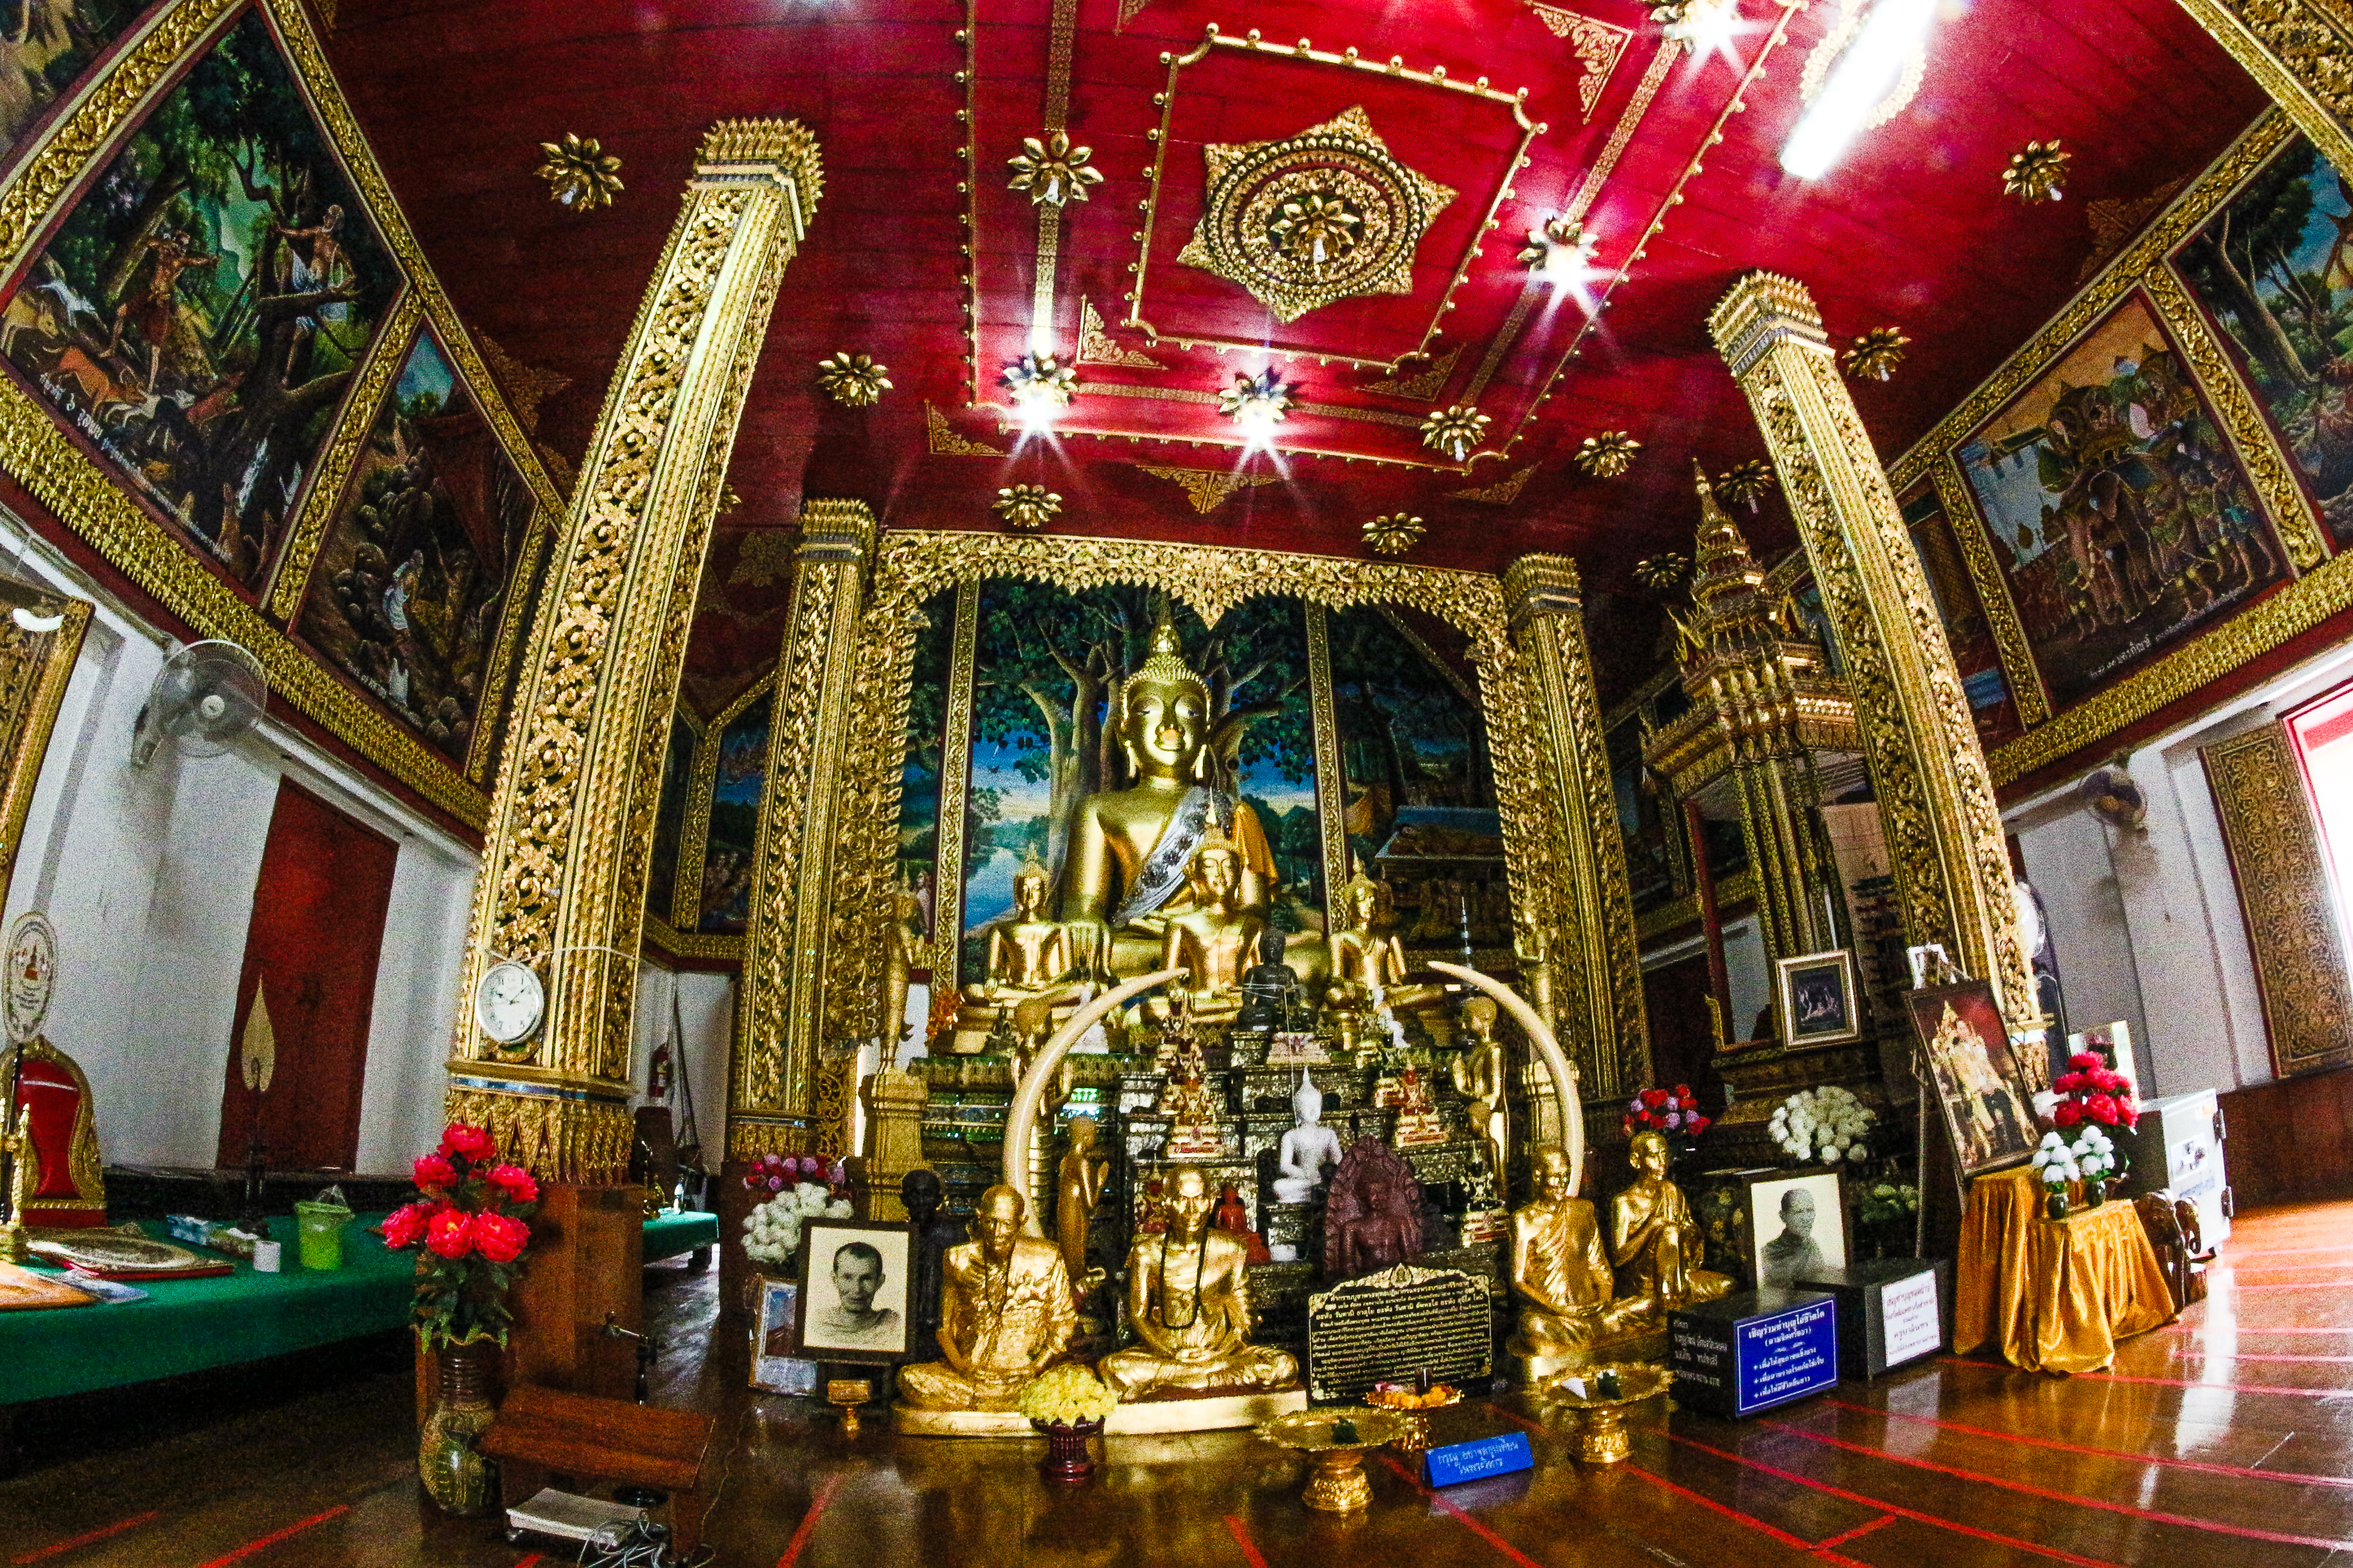
ancient, art, asia, asian, beautiful, blue, buddha, buddhism, buddhist, destination, famous, golden, hariphunchai, haripunchai, holy, lamphun, landmark, lanna, monastery, north, old, pagoda, phra, pray, religion, religious, sky, stupa, temple, thai, thailand, tourism, tourist, traditional, travel, wat, worship, building, place of worship, interior design, room, architecture, shrine, photography, chair, metal